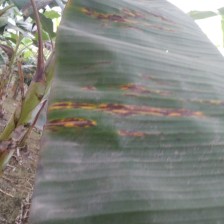
Label: sigatoka